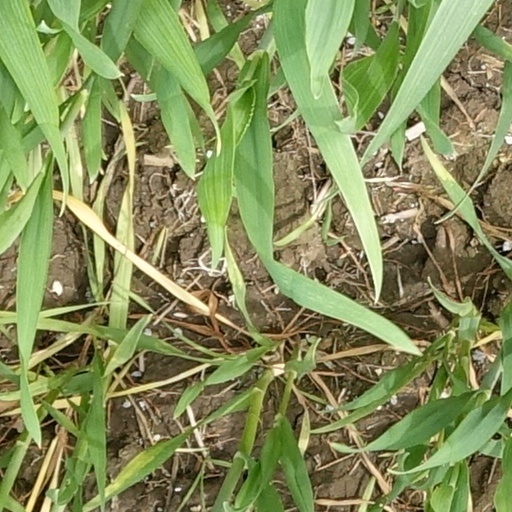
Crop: wheat